Marley Shelton

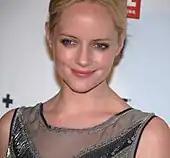
Shelton at "Flaunt"'s 9th Anniversary Bash and Holiday Toy Drive, in October 2007

Shelton found larger attention for appearing in the lead role of Dr. Dakota Block in the Robert Rodriguez—Quentin Tarantino horror double feature picture "Grindhouse", appearing in both of the film's segments (a cameo in Tarantino's segment, and a starring role in Rodriguez's). Delighted to work on "playing with the ideas of building suspense" with Rodriguez and Tarantino, who she described as "masters of their craft", she based her character in the female leads in Alfred Hitchcock's movies, specifically Tippi Hedren. The picture's ticket sales were significantly below box office analysts' expectations despite largely positive critic reviews.